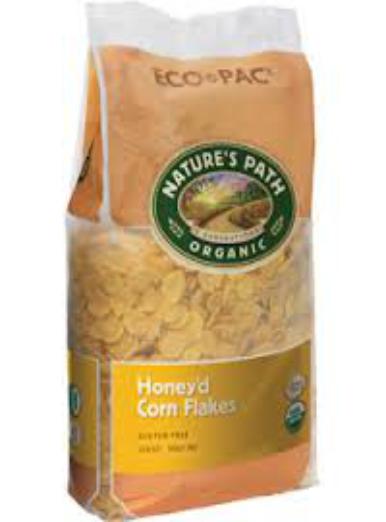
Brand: Honey Nut Corn Flakes
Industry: Food